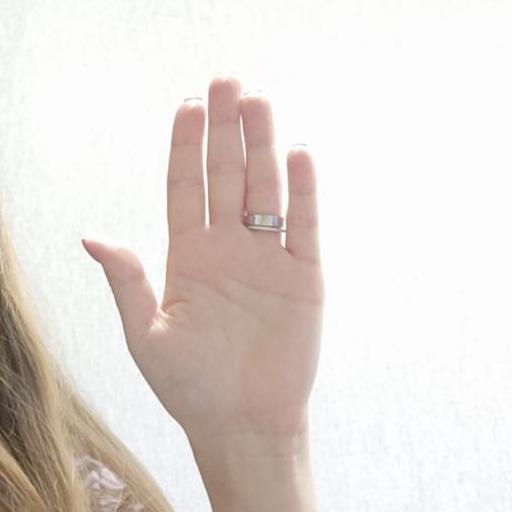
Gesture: stop